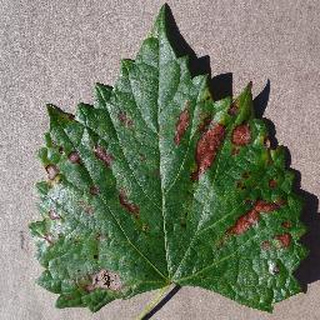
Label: grape_esca_black_measles